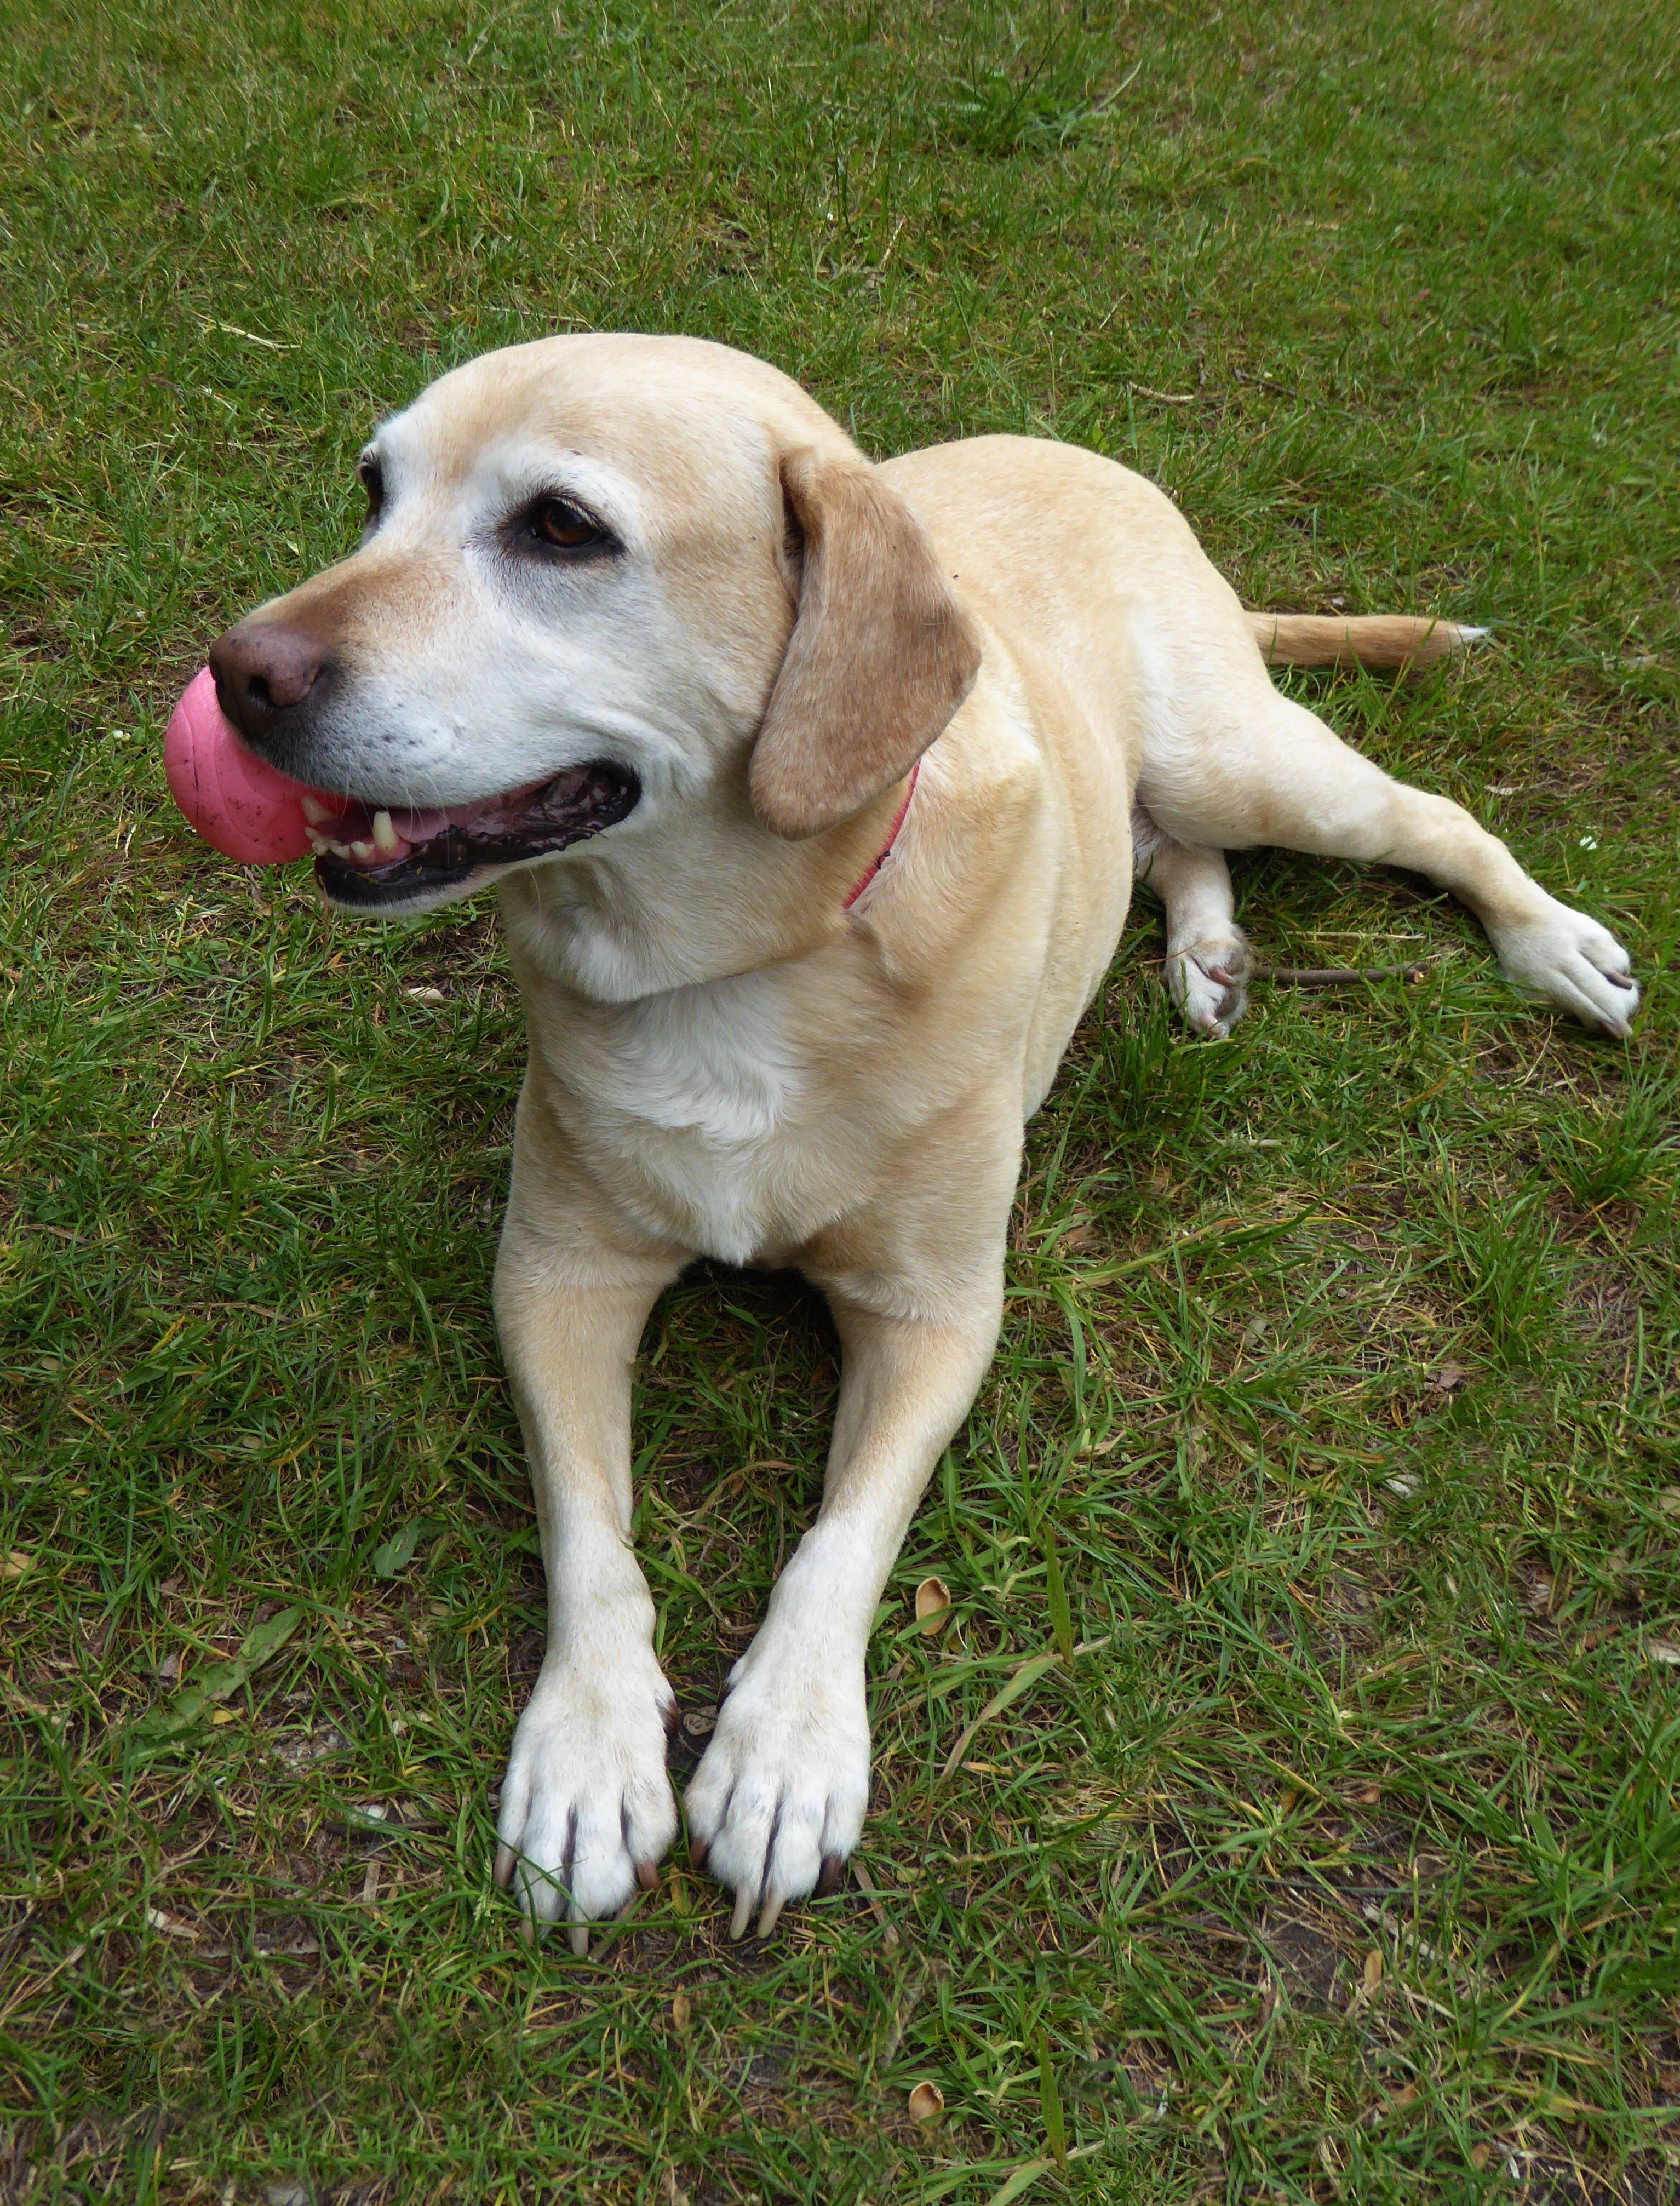
play, dog, mammal, snout, ball, vertebrate, labrador retriever, attention, dog breed, retriever, detention, joy of life, dog like mammal, carnivoran, dog crossbreeds, broholmer